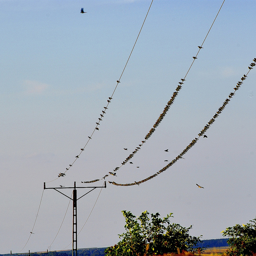
A power line with lots of birds sitting on top of it.
Scene of an outdoors walled in area that looks great.

Large group of birds sitting on a power line.
A power line with cables in the countryside
Three rows of power lines filled with many small birds.